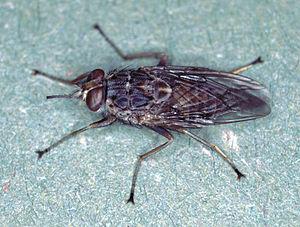
Les diptères ou Diptera sont un ordre de la classe des insectes. Il s'agit de l'un des ordres dominants en matière de nombre d'espèces. On retrouve plus de 150 000 espèces de mouches décrites. Ce groupe comprend des espèces désignées par les noms vernaculaires de mouches, syrphes, moustiques, taons, moucherons, etc.